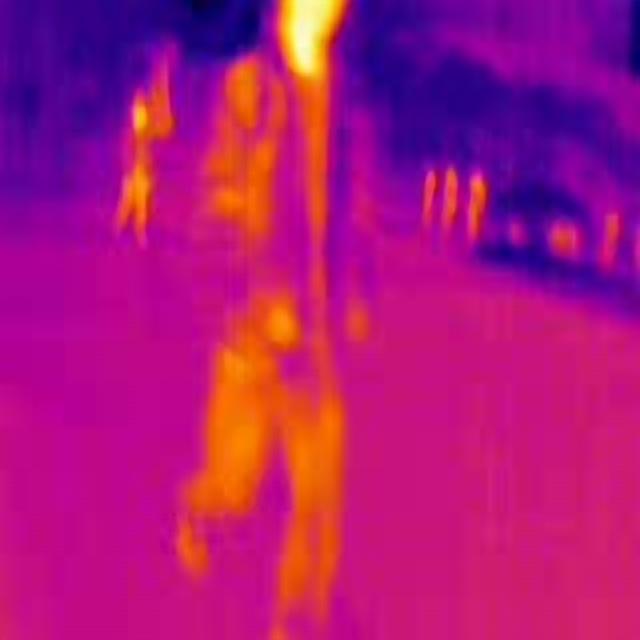
Detected objects:
label: person
label: person
label: person
label: person
label: person